Wenshan Zhuang and Miao Autonomous Prefecture

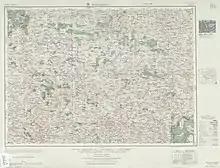
Map including Wenshan (labeled as WEN-SHAN (KAIHWA) (Walled) ) (AMS, 1954)

Wenshan is highly diverse. According to a local saying, "Han and Hui live by the market, Zhuang and Dai live by the water, Miao and Yi live on the mountains, and Yao live among the valleys."